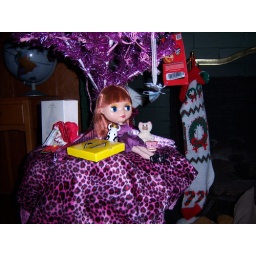
chelsea under the shiny tree yet again, plus one stocking.